Cansano

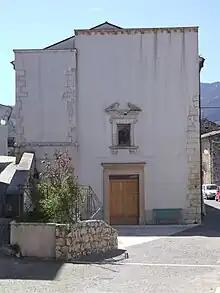
The "Ocriticum" documentation center, which also contains a permanent exhibition on the emigration of the inhabitants from Cansano

In Piazza XX Settembre there is the "Ocriticum" documentation center, inaugurated in 2004, which also contains a permanent exhibition on the emigration of the inhabitants from Cansano, as well as "ex-voto" objects found in the Ocriticum archaeological park.